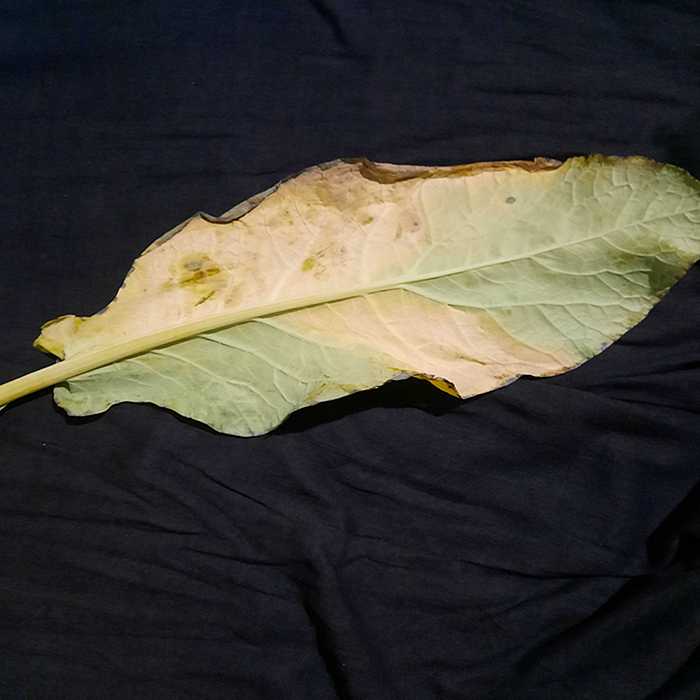
Plant: Cauliflower
Label: Black Rot